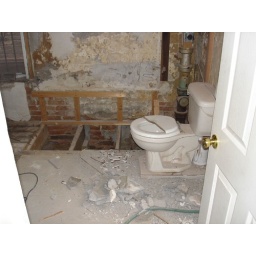
the tub gets removed. It was sitting directly on the joists instead of an under flooring.